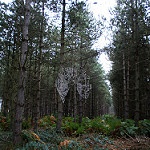
Label: forest